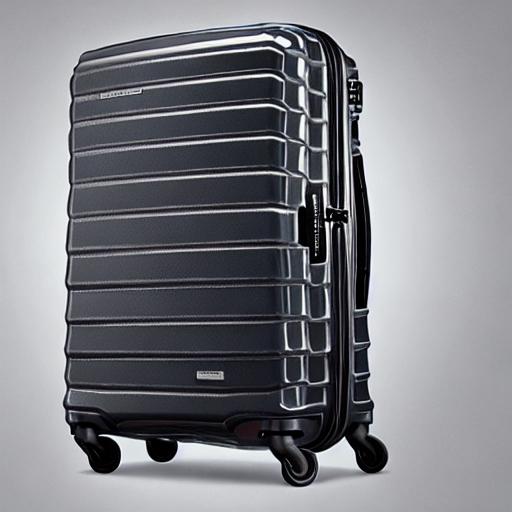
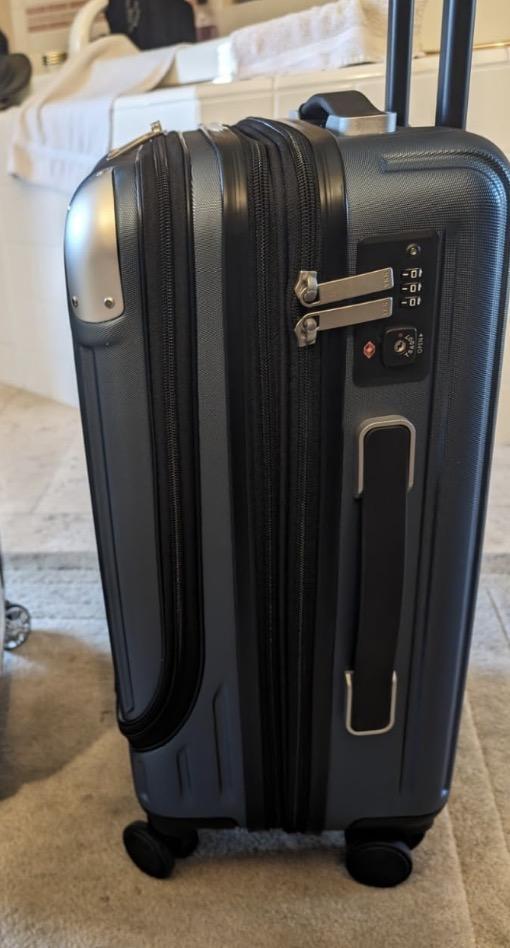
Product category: items_tea
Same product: no